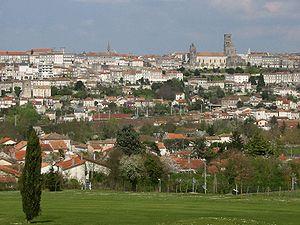
Vue de la ville d'Angoulême et la cathédrale depuis le golf de l'Hirondelle
L'arrondissement d'Angoulême est une division administrative française, située dans le département de la Charente et la région Nouvelle-Aquitaine.
Angoulême est une commune du Sud-Ouest de la France, préfecture du département de la Charente, en région Nouvelle-Aquitaine.